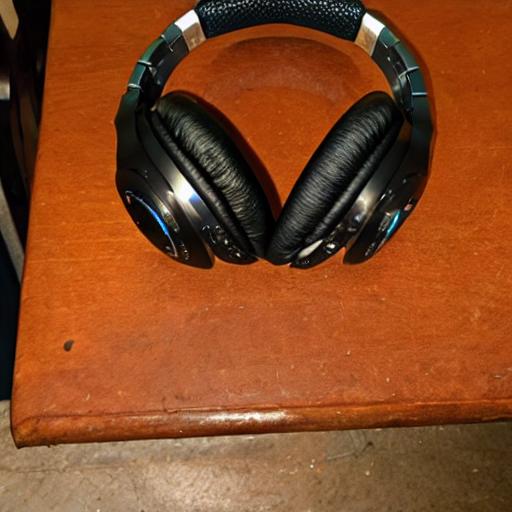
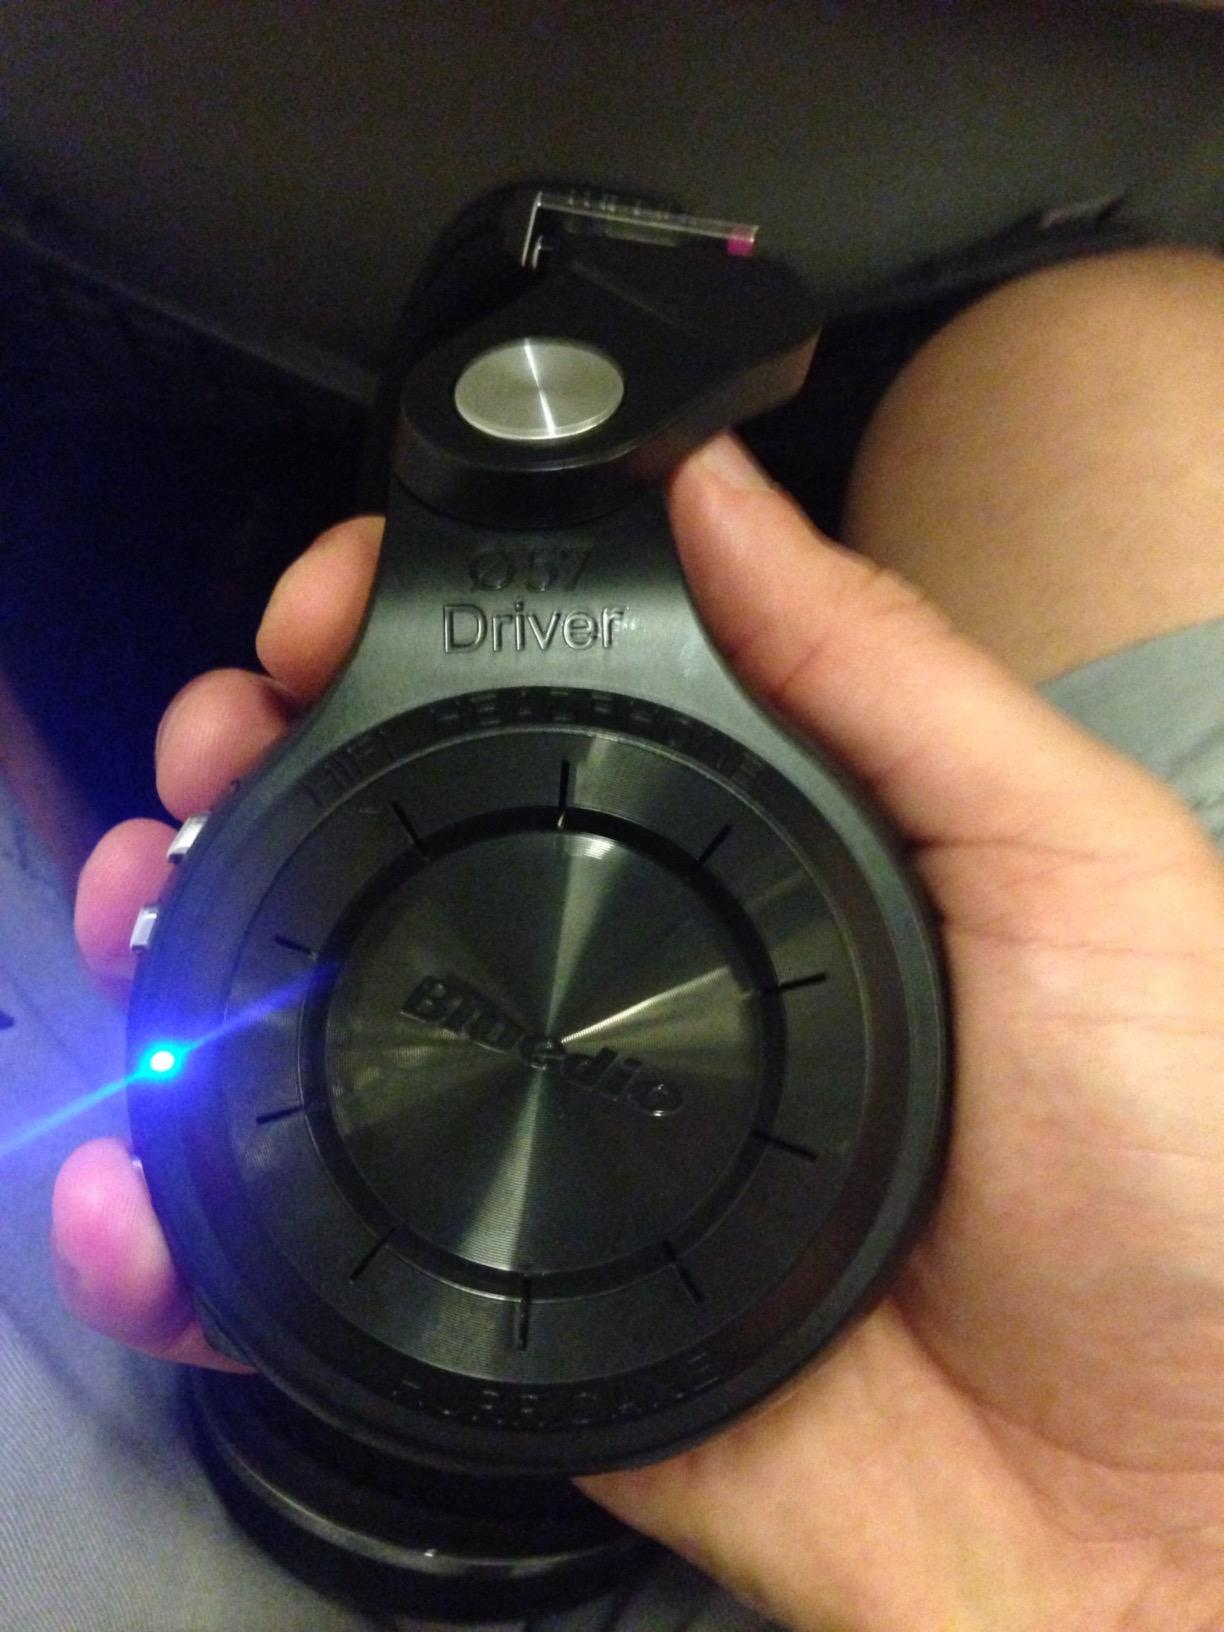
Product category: headphones
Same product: no